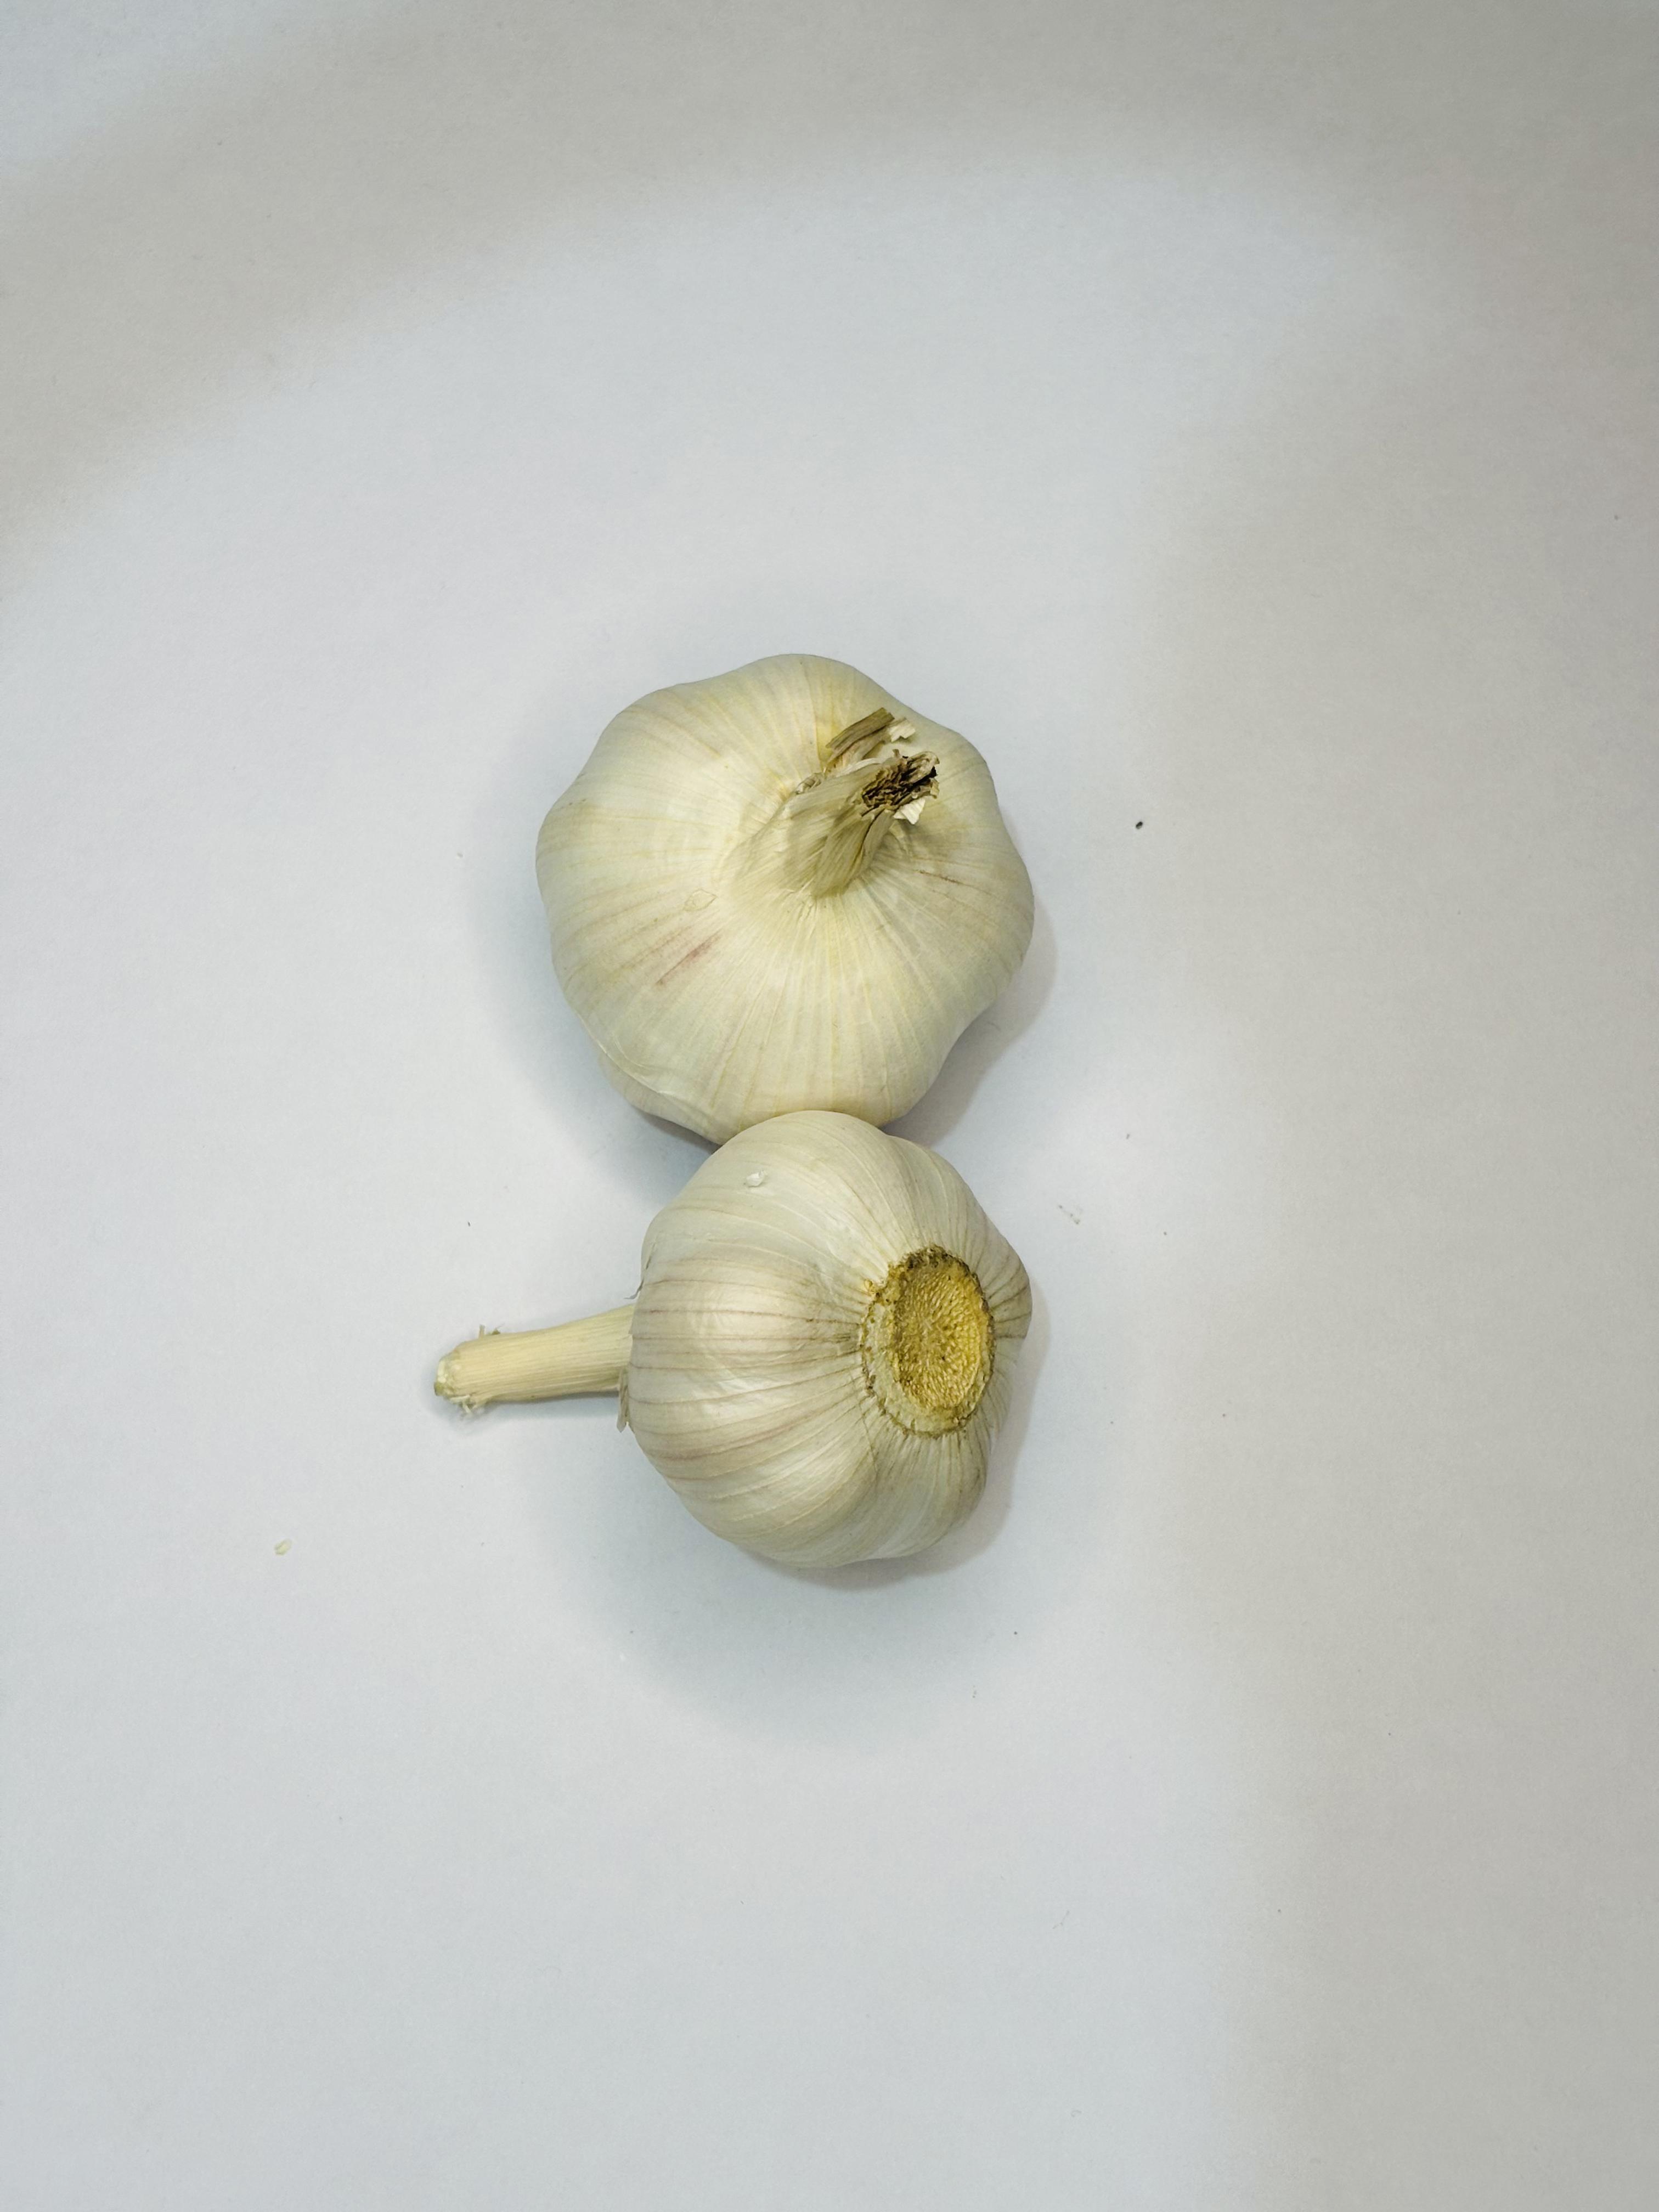
Label: Garlic